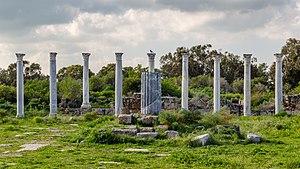
Salamine de Chypre est une ancienne cité-État grecque de l'île de Chypre.